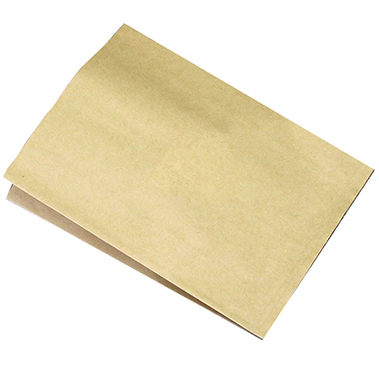
Waste category: paper